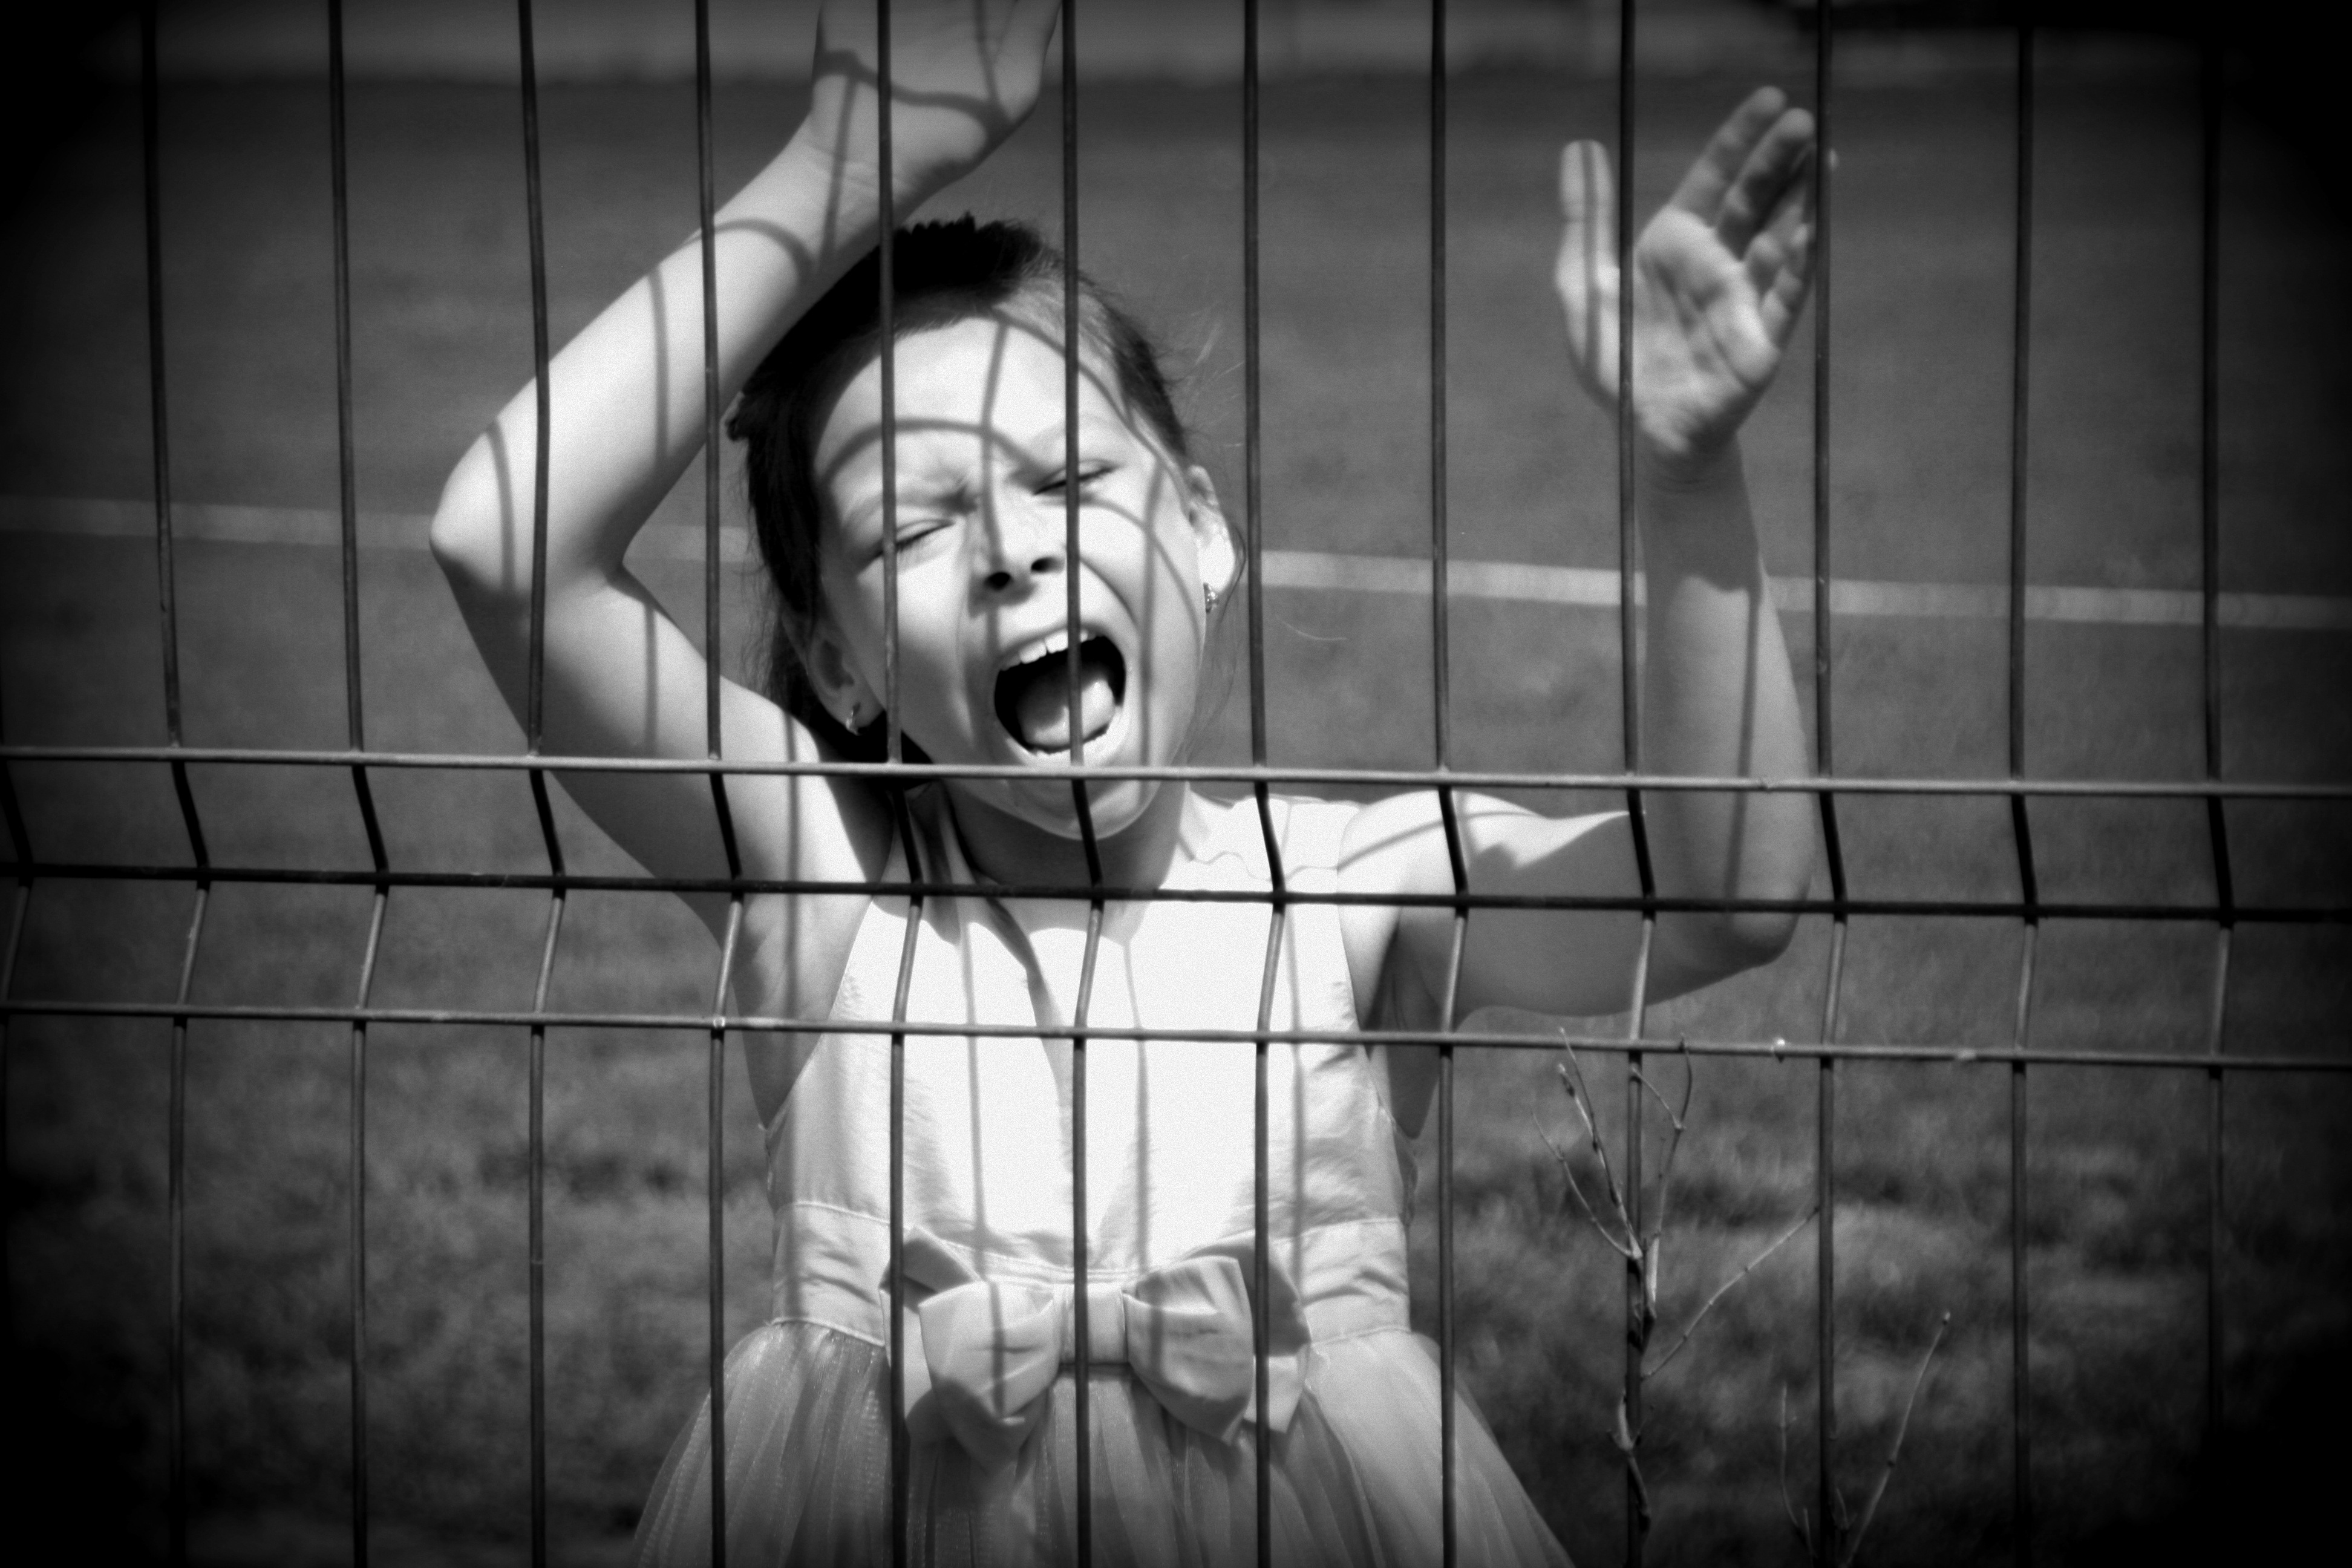
light, black and white, girl, white, photography, darkness, freedom, black, monochrome, photograph, snapshot, emotion, grateful, monochrome photography, film noir